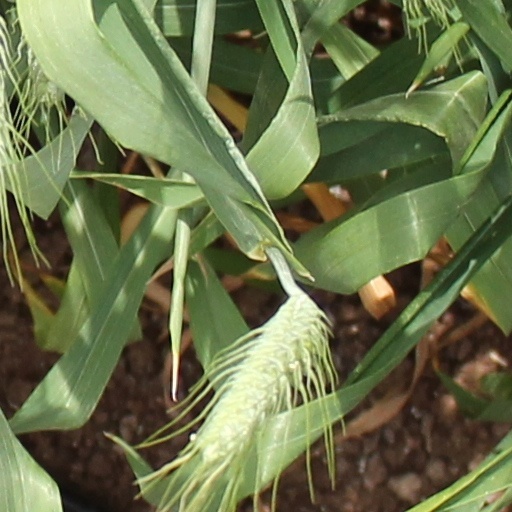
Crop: wheat